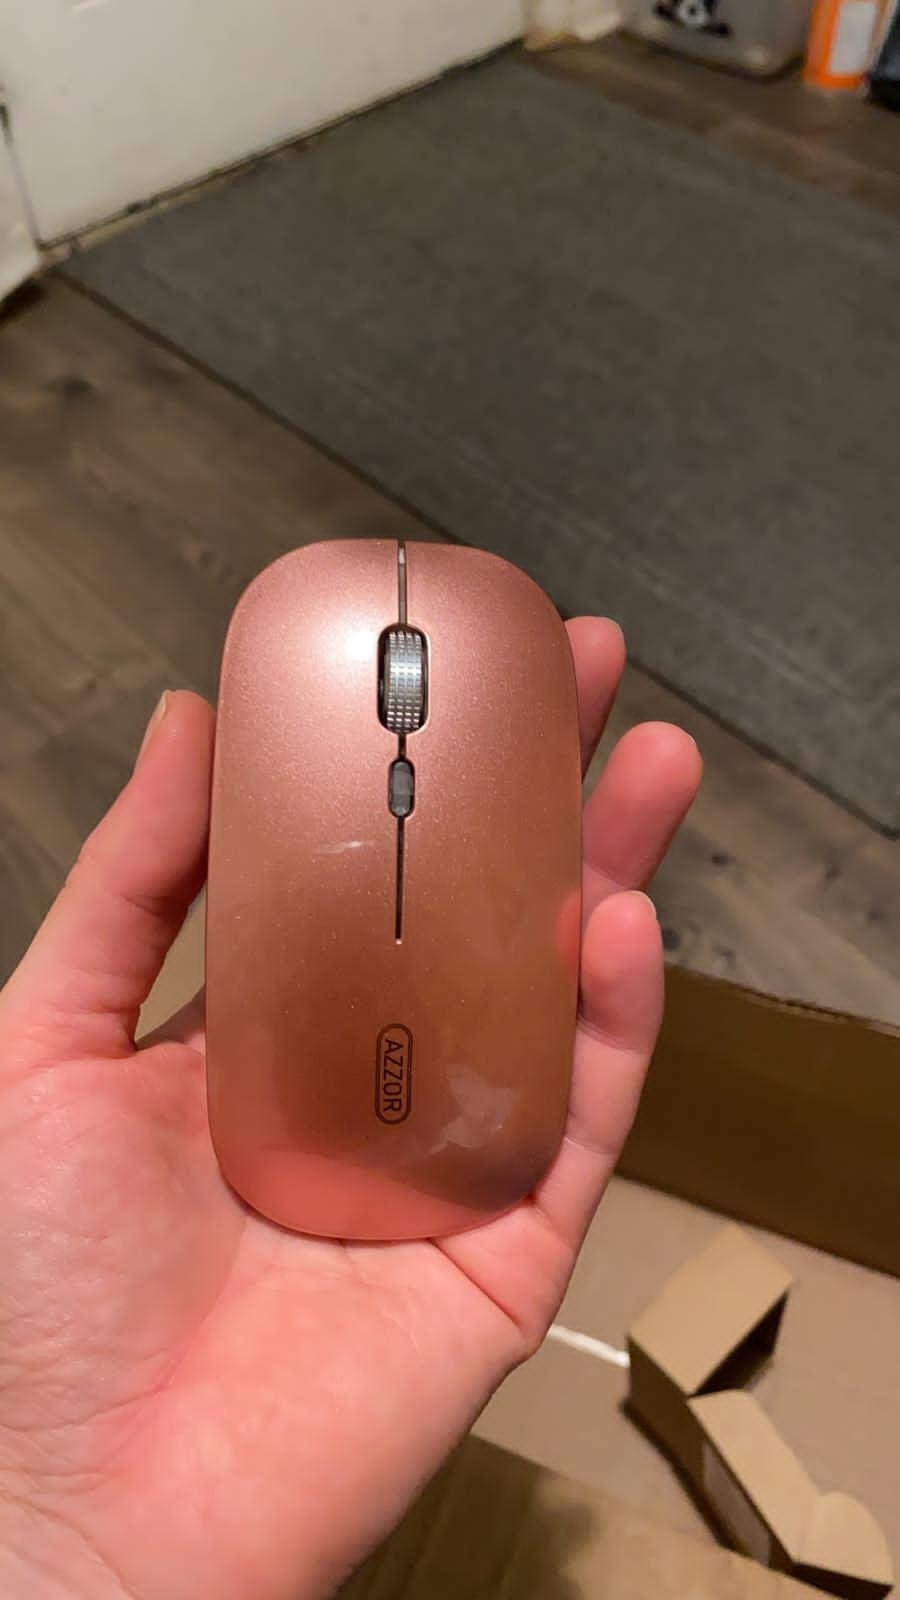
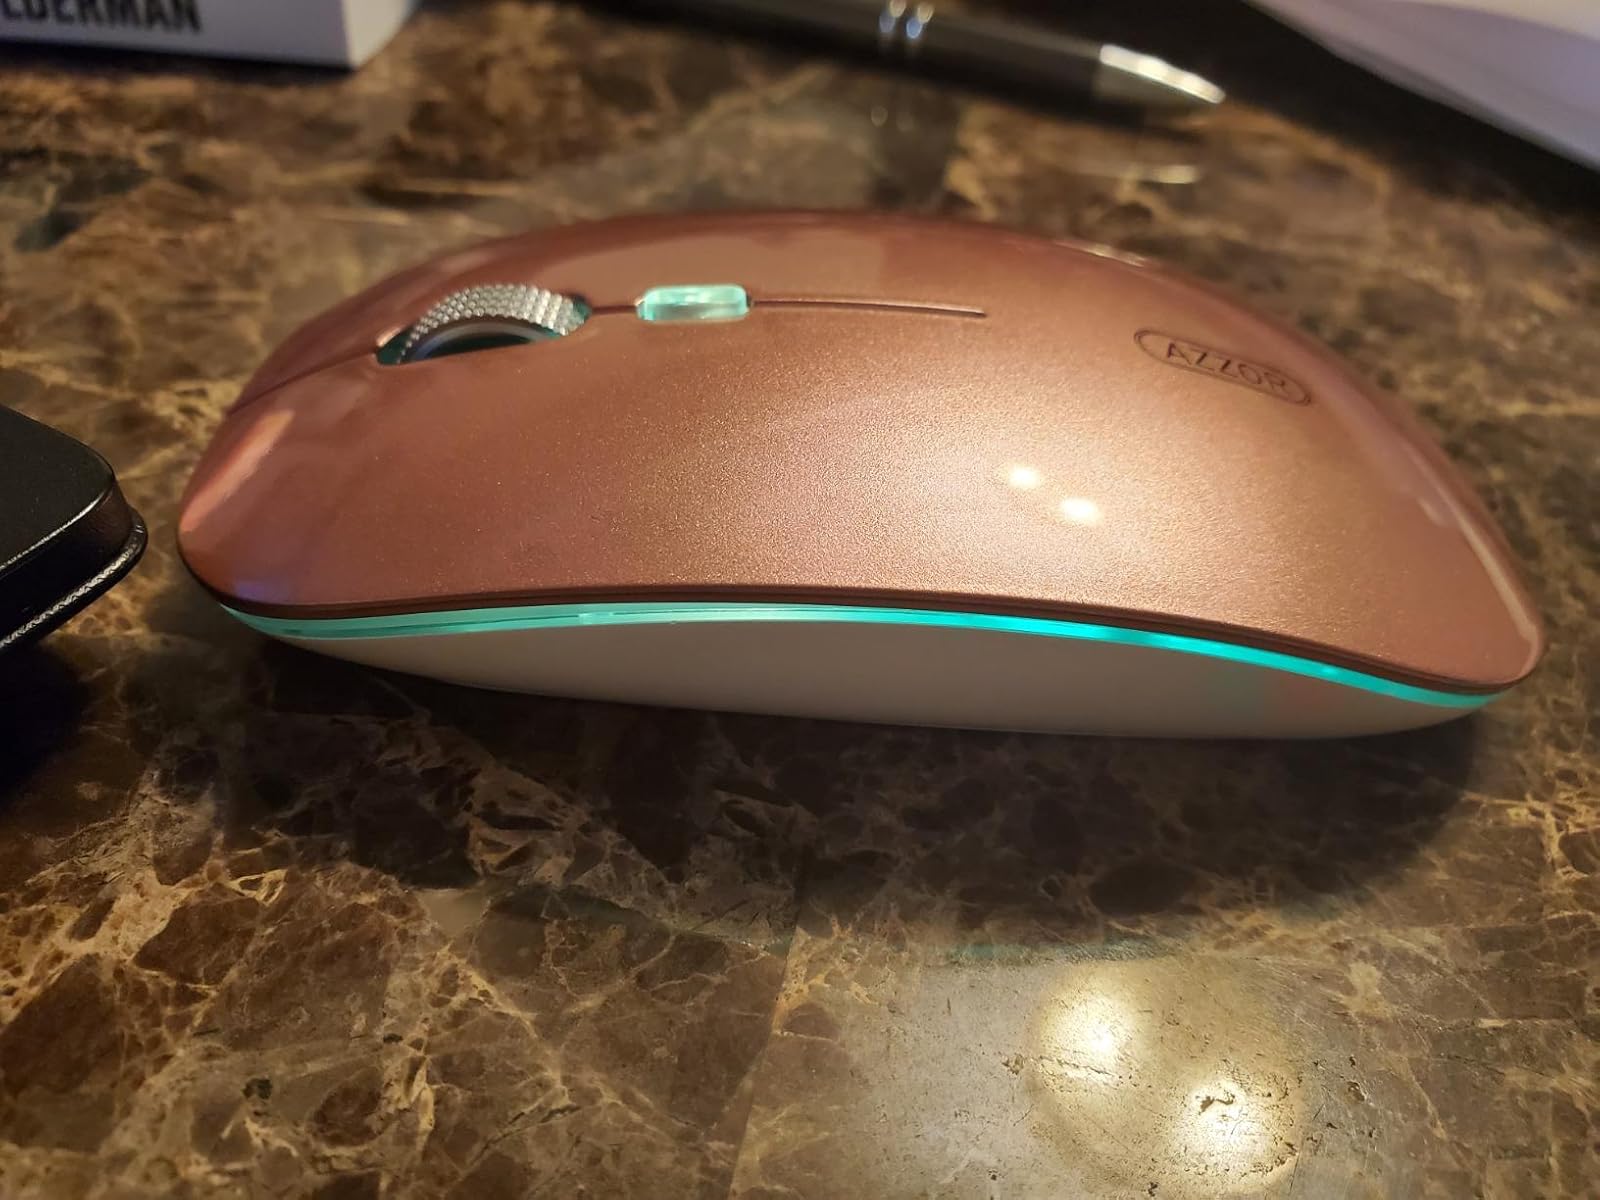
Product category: mouse
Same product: yes